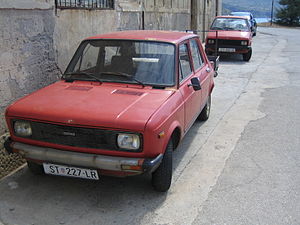
Zastava Skala
Zastava 101
Zastava Skala var en på Fiat 128 baseret personbil fra den jugoslaviske hhv. serbiske bilfabrikant Zastava/Yugo, som kom på markedet i 1971. Bilen fandtes i to karrosserivarianter: som sedan Zastava 128, hvis karrosseri havde samme form som forbilledet Fiat 128, samt som hatchback Zastava 101. Sidstnævnte karroseriform blev meget succesfuld og frem til 2008 bygget på Zastava-fabrikken i Kragujevac. Bilens nypris lå til sidst på ca. 3.800 €.